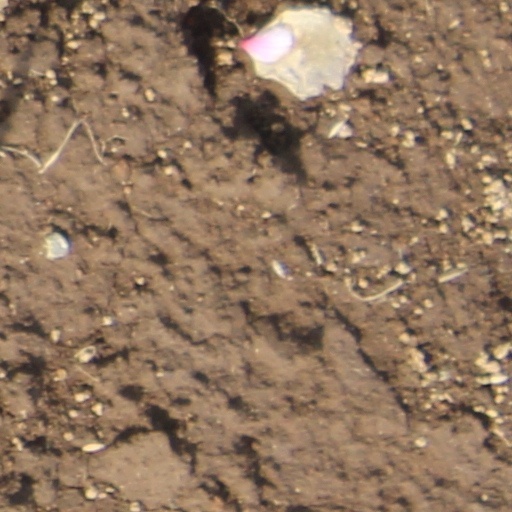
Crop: wheat